Sonny (2002 film)

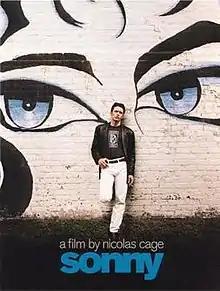
Promotional poster

Sonny (aka "Pony Rides") is a 2002 American crime drama film starring James Franco, Harry Dean Stanton, Brenda Blethyn, Mena Suvari and Josie Davis. Based on a screenplay by John Carlen, the film marked the directorial debut of Nicolas Cage, who makes a cameo appearance. It was co-produced by Cage's production company Saturn Films.